Charles Henry de Soysa

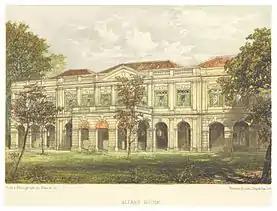
Charles Henry de Soysa residence in Colombo "Alfred House".

De Soysa was accorded the unique privilege of being invited to hold a reception on behalf of the people of Ceylon for Prince Alfred, Duke of Edinburgh who was the first member of British Royalty to visit the Island. This he did in royal style at his palatial mansion in Colombo Bagatelle walauwa, (later renamed Alfred House) which had been specially reconstructed for the occasion in a sprawling park of 120 acres. De Soysa entertained the Prince where the crockery and cutlery of the banquet was made of gold and studded with gems and pearls. De Soysa extended the invitation to the elites as well as the commoners from all communities. Consequent to this event H.R.H. the Duke of Edinburgh hosted a reception to the De Soysas (at Queen's House, Colombo) and conferred the title of Gate Mudaliyar (Wasala Mudaliyar) on Susew de Soysa and of Justice of the Peace for the Island on Charles Henry de Soysa (the latter had declined the title of Mudaliyar).